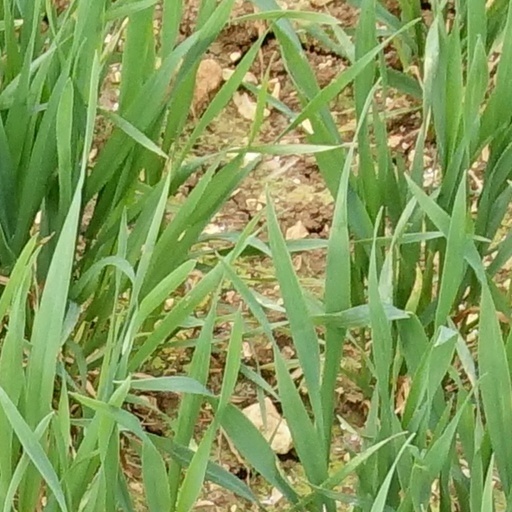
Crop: wheat